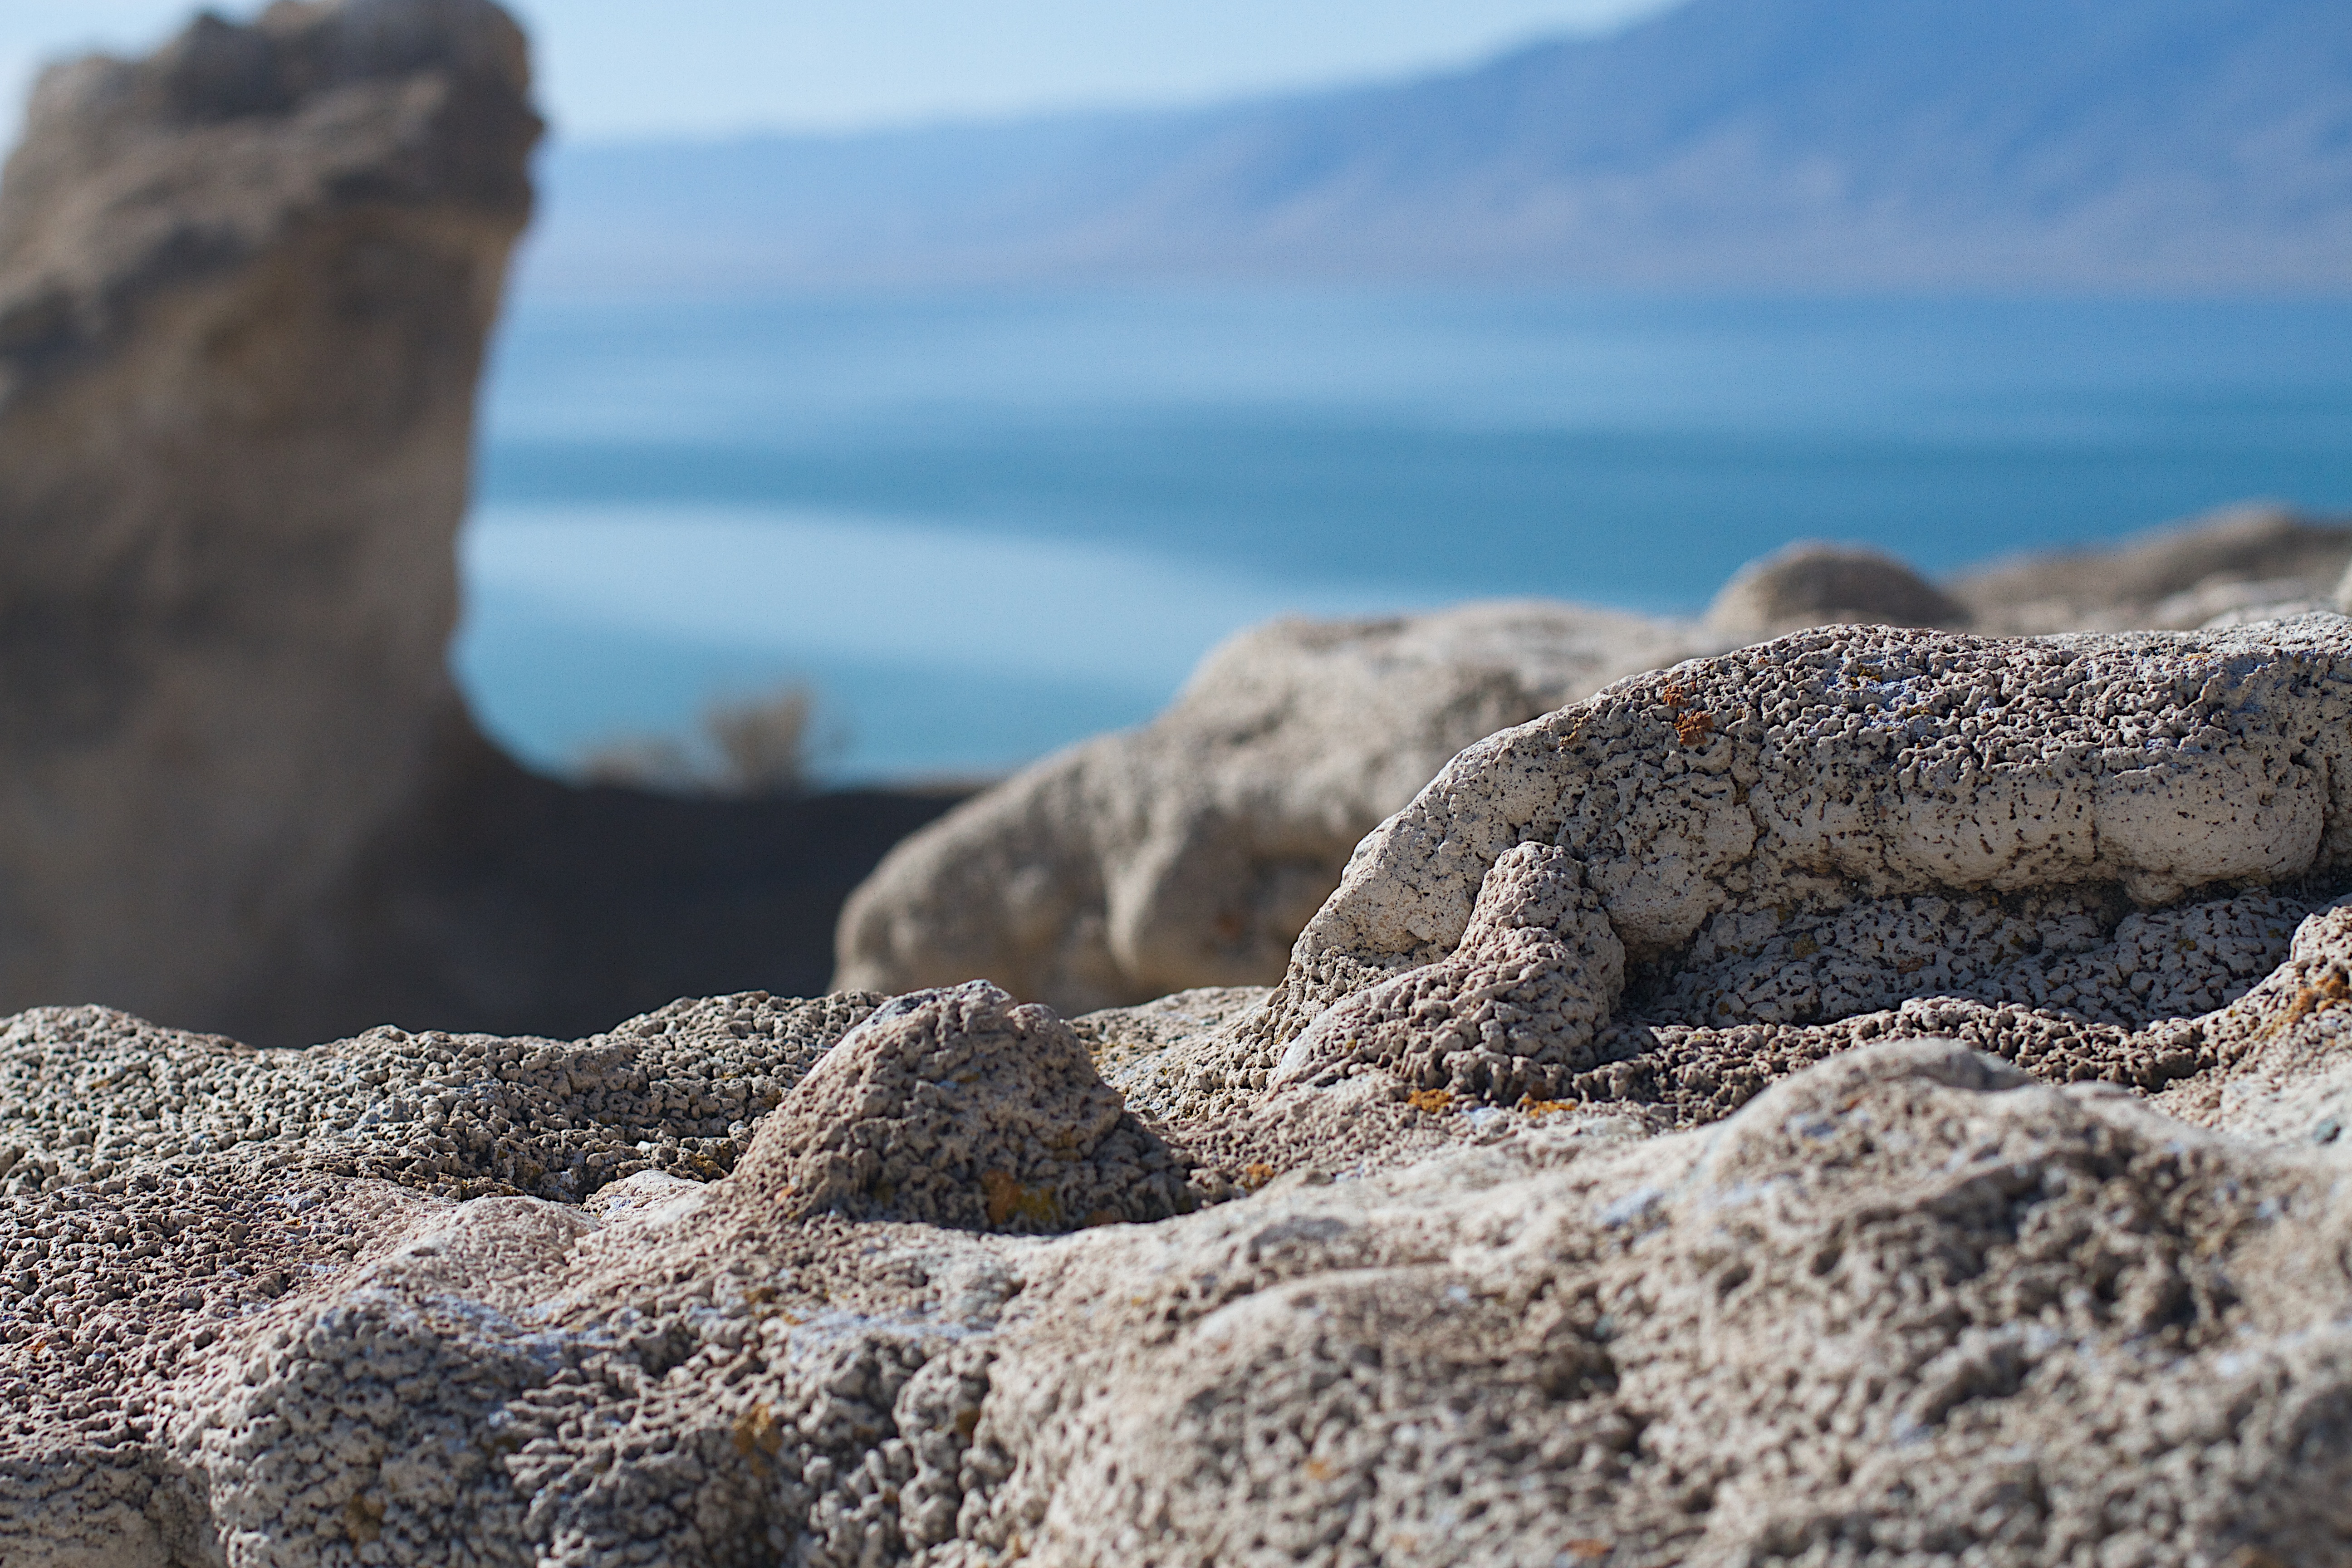
beach, sea, coast, nature, sand, rock, ocean, shore, wave, wildlife, terrain, material, geology